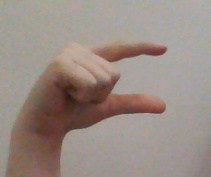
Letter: dal